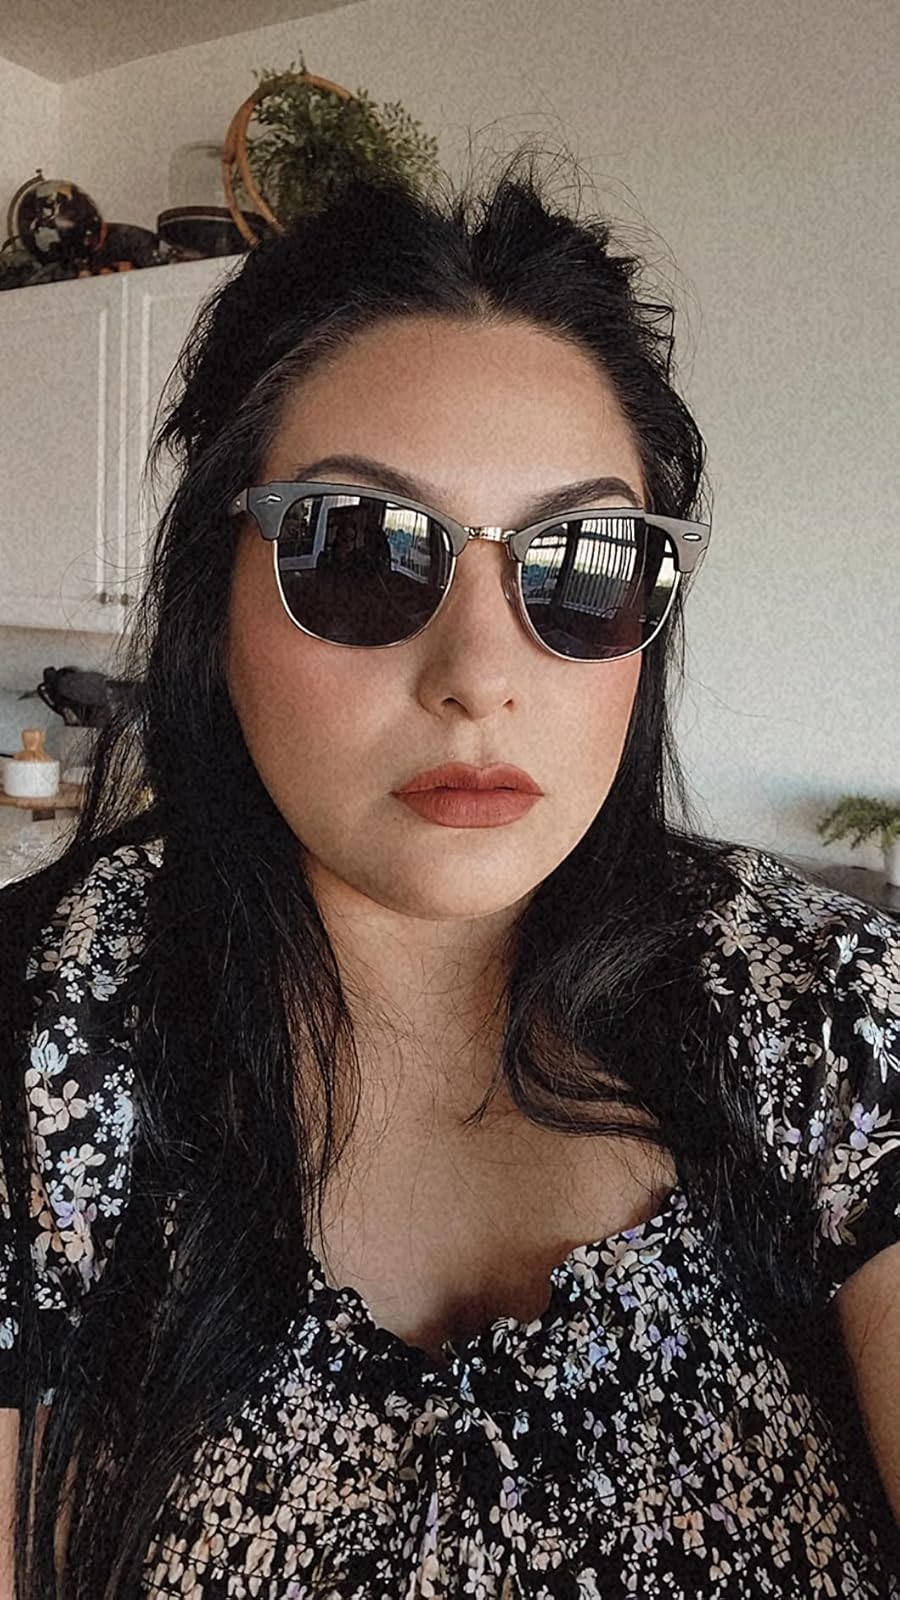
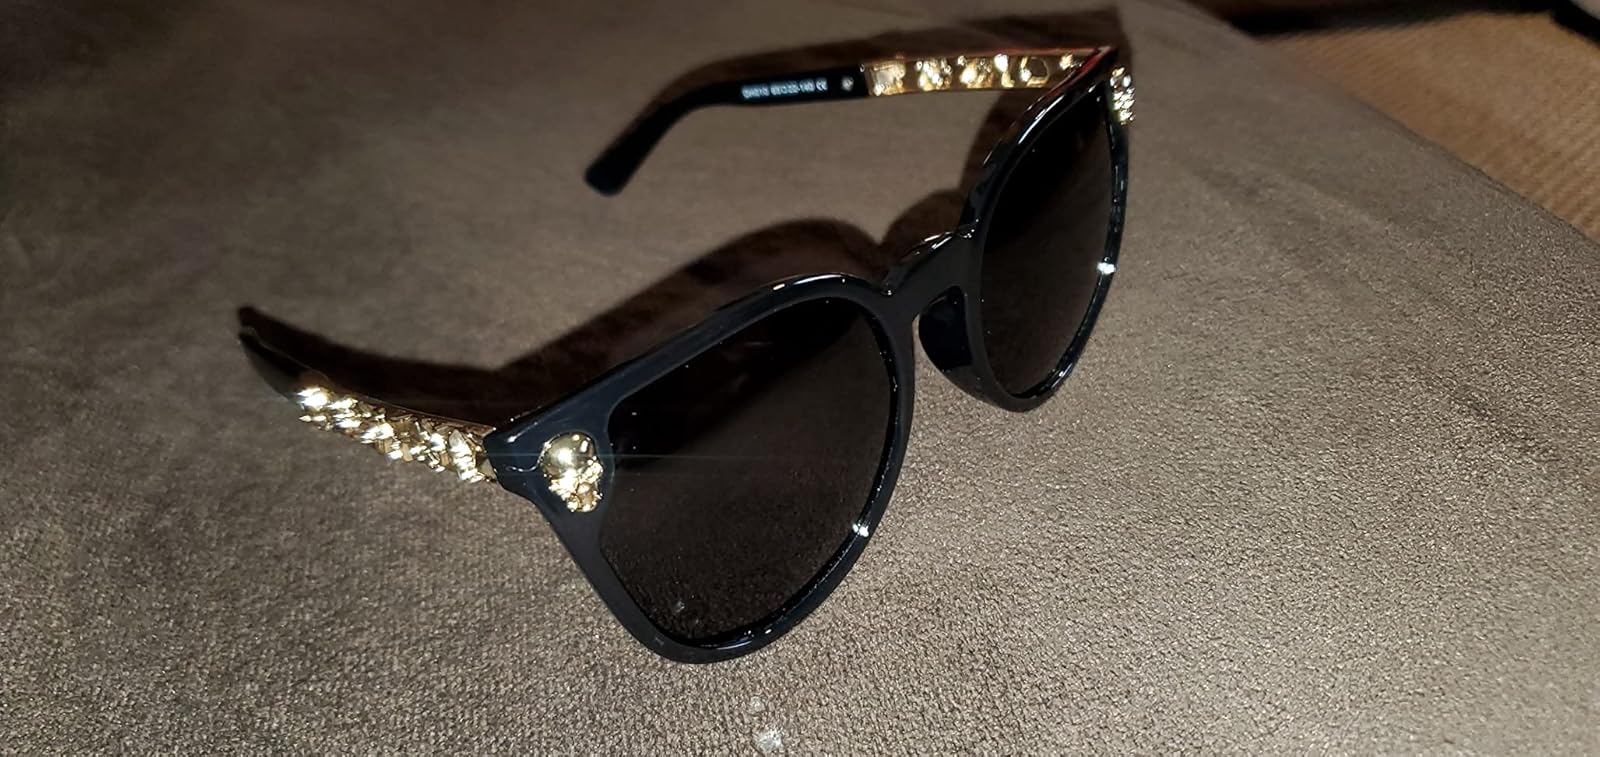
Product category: accessories_sunglasses
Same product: no